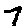
Label: 7